Valestrand Church

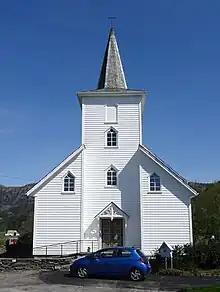
View of the front exterior of the building

The Valestrand area had historically been part of the Valen Church parish. By the 1870s, that church was too small and it was decided to build a new church. It was also decided to build the new church in a more central location for the parish, so it was built about south of the old church site. The church was built by Jacobsen and Thorsen according to drawings by Ole Vangberg. The new church was consecrated on 15 October 1873 by the Bishop Peter Hersleb Graah Birkeland. The old Valen Church was then rebuilt as a schoolhouse.